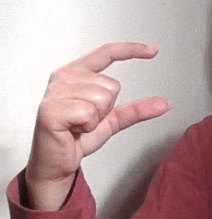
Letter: dal